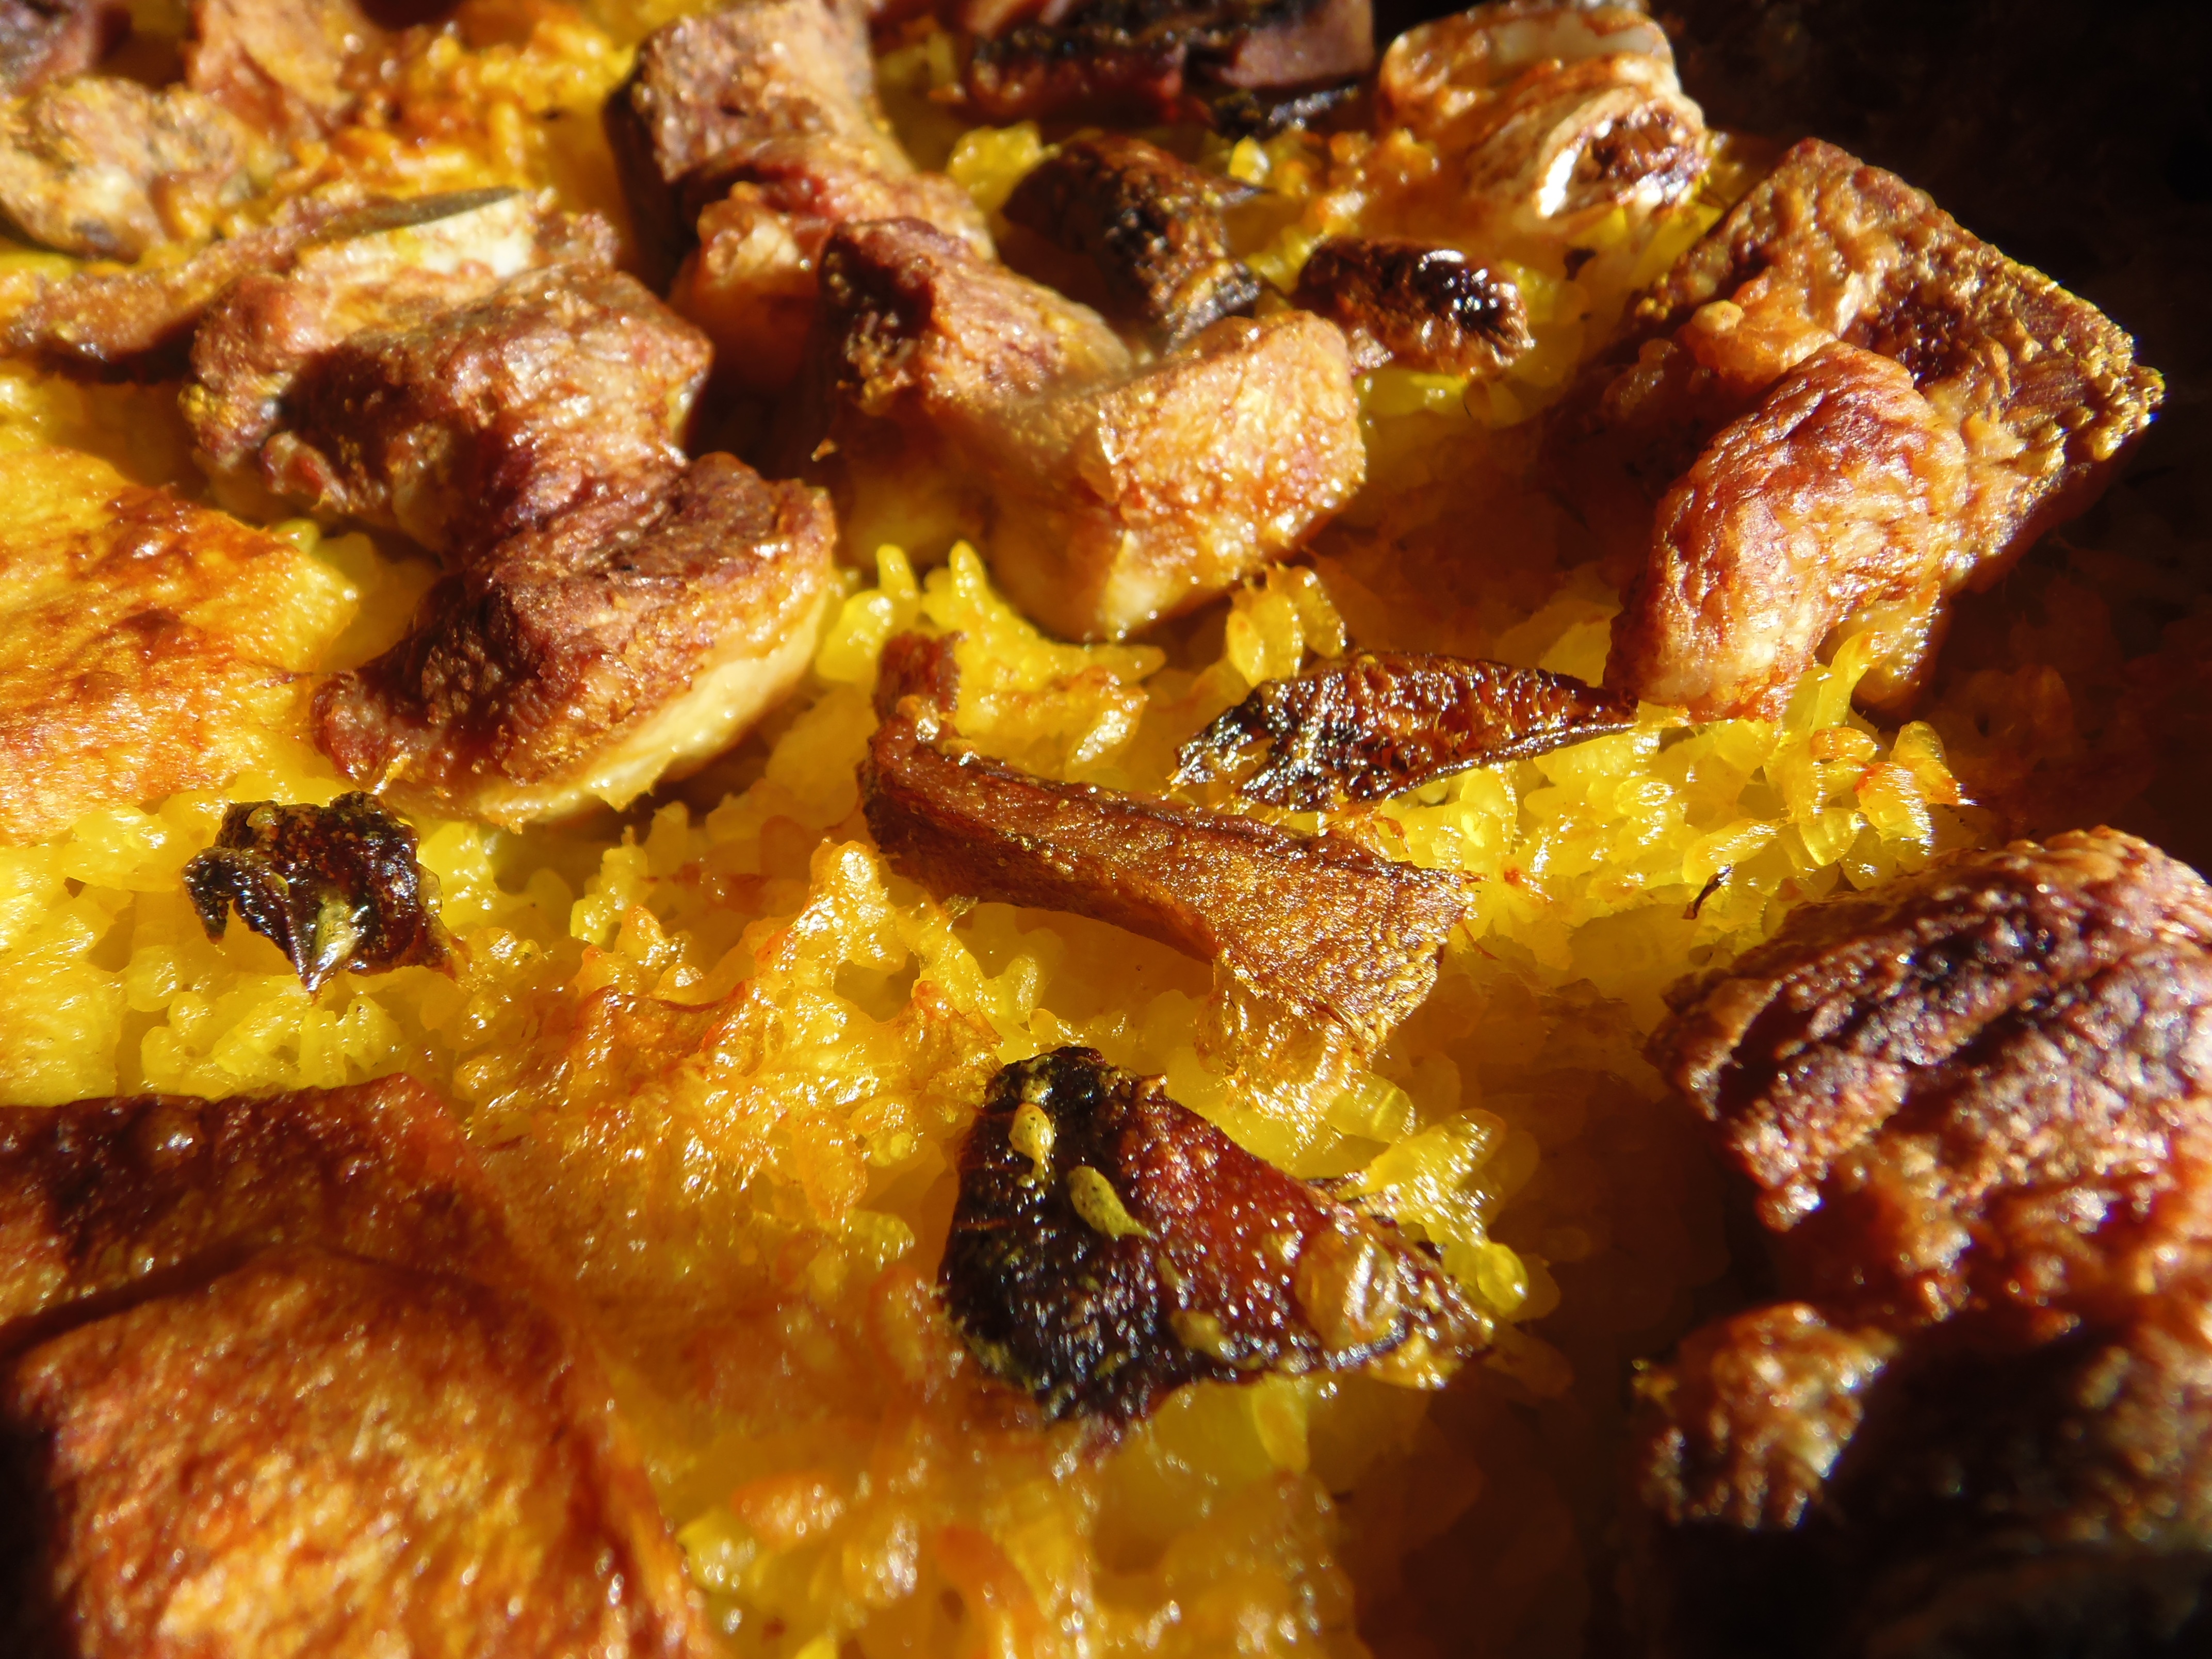
dish, meal, food, produce, vegetable, breakfast, eat, meat, lunch, cuisine, rice, mushrooms, delicacy, flowering plant, fried food